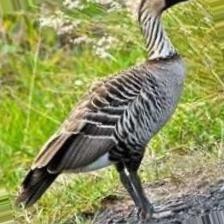
Species: HAWAIIAN GOOSE
Scientific name: BRANTA SANDVICENSIS
ImageNet parent category: goose